Hubbs' beaked whale

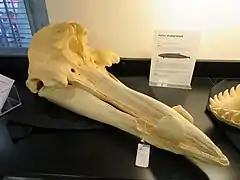
Hubbs' beaked whale skull located at the California Academy of Sciences San Francisco.

Hubbs’ beaked whale "M. carlhubbsi" has a light ventral surface and a midventral portion grading from white to medium gray dorsally. The dorsal surface of the flipper is slightly darker than the adjacent thorax in adult females, with a faint light patch on the distal posterior edge. However, the light patch is more noticeable in adult males. The head of adult male "M. carlhubbsi" is the most striking feature- black with naturally white areas on the tip of the rostrum and anterior to the blowhole. For females, the tip of the rostrum is distinctly lighter than the rest of the head. Males also have a strong pair of teeth protruding from the mandibular symphysis.